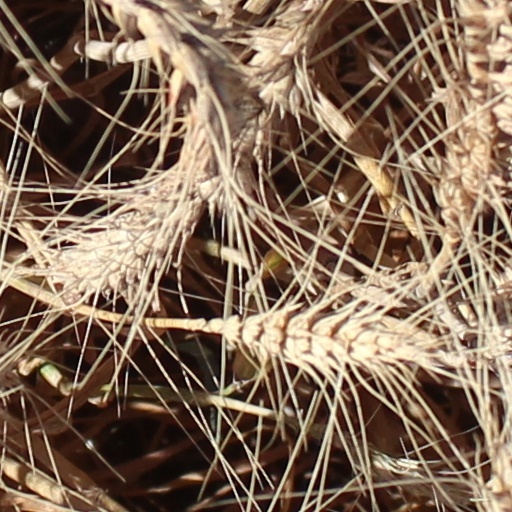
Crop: wheat